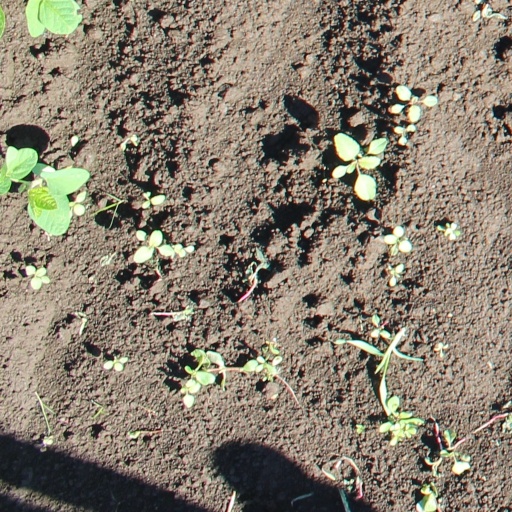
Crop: soybean